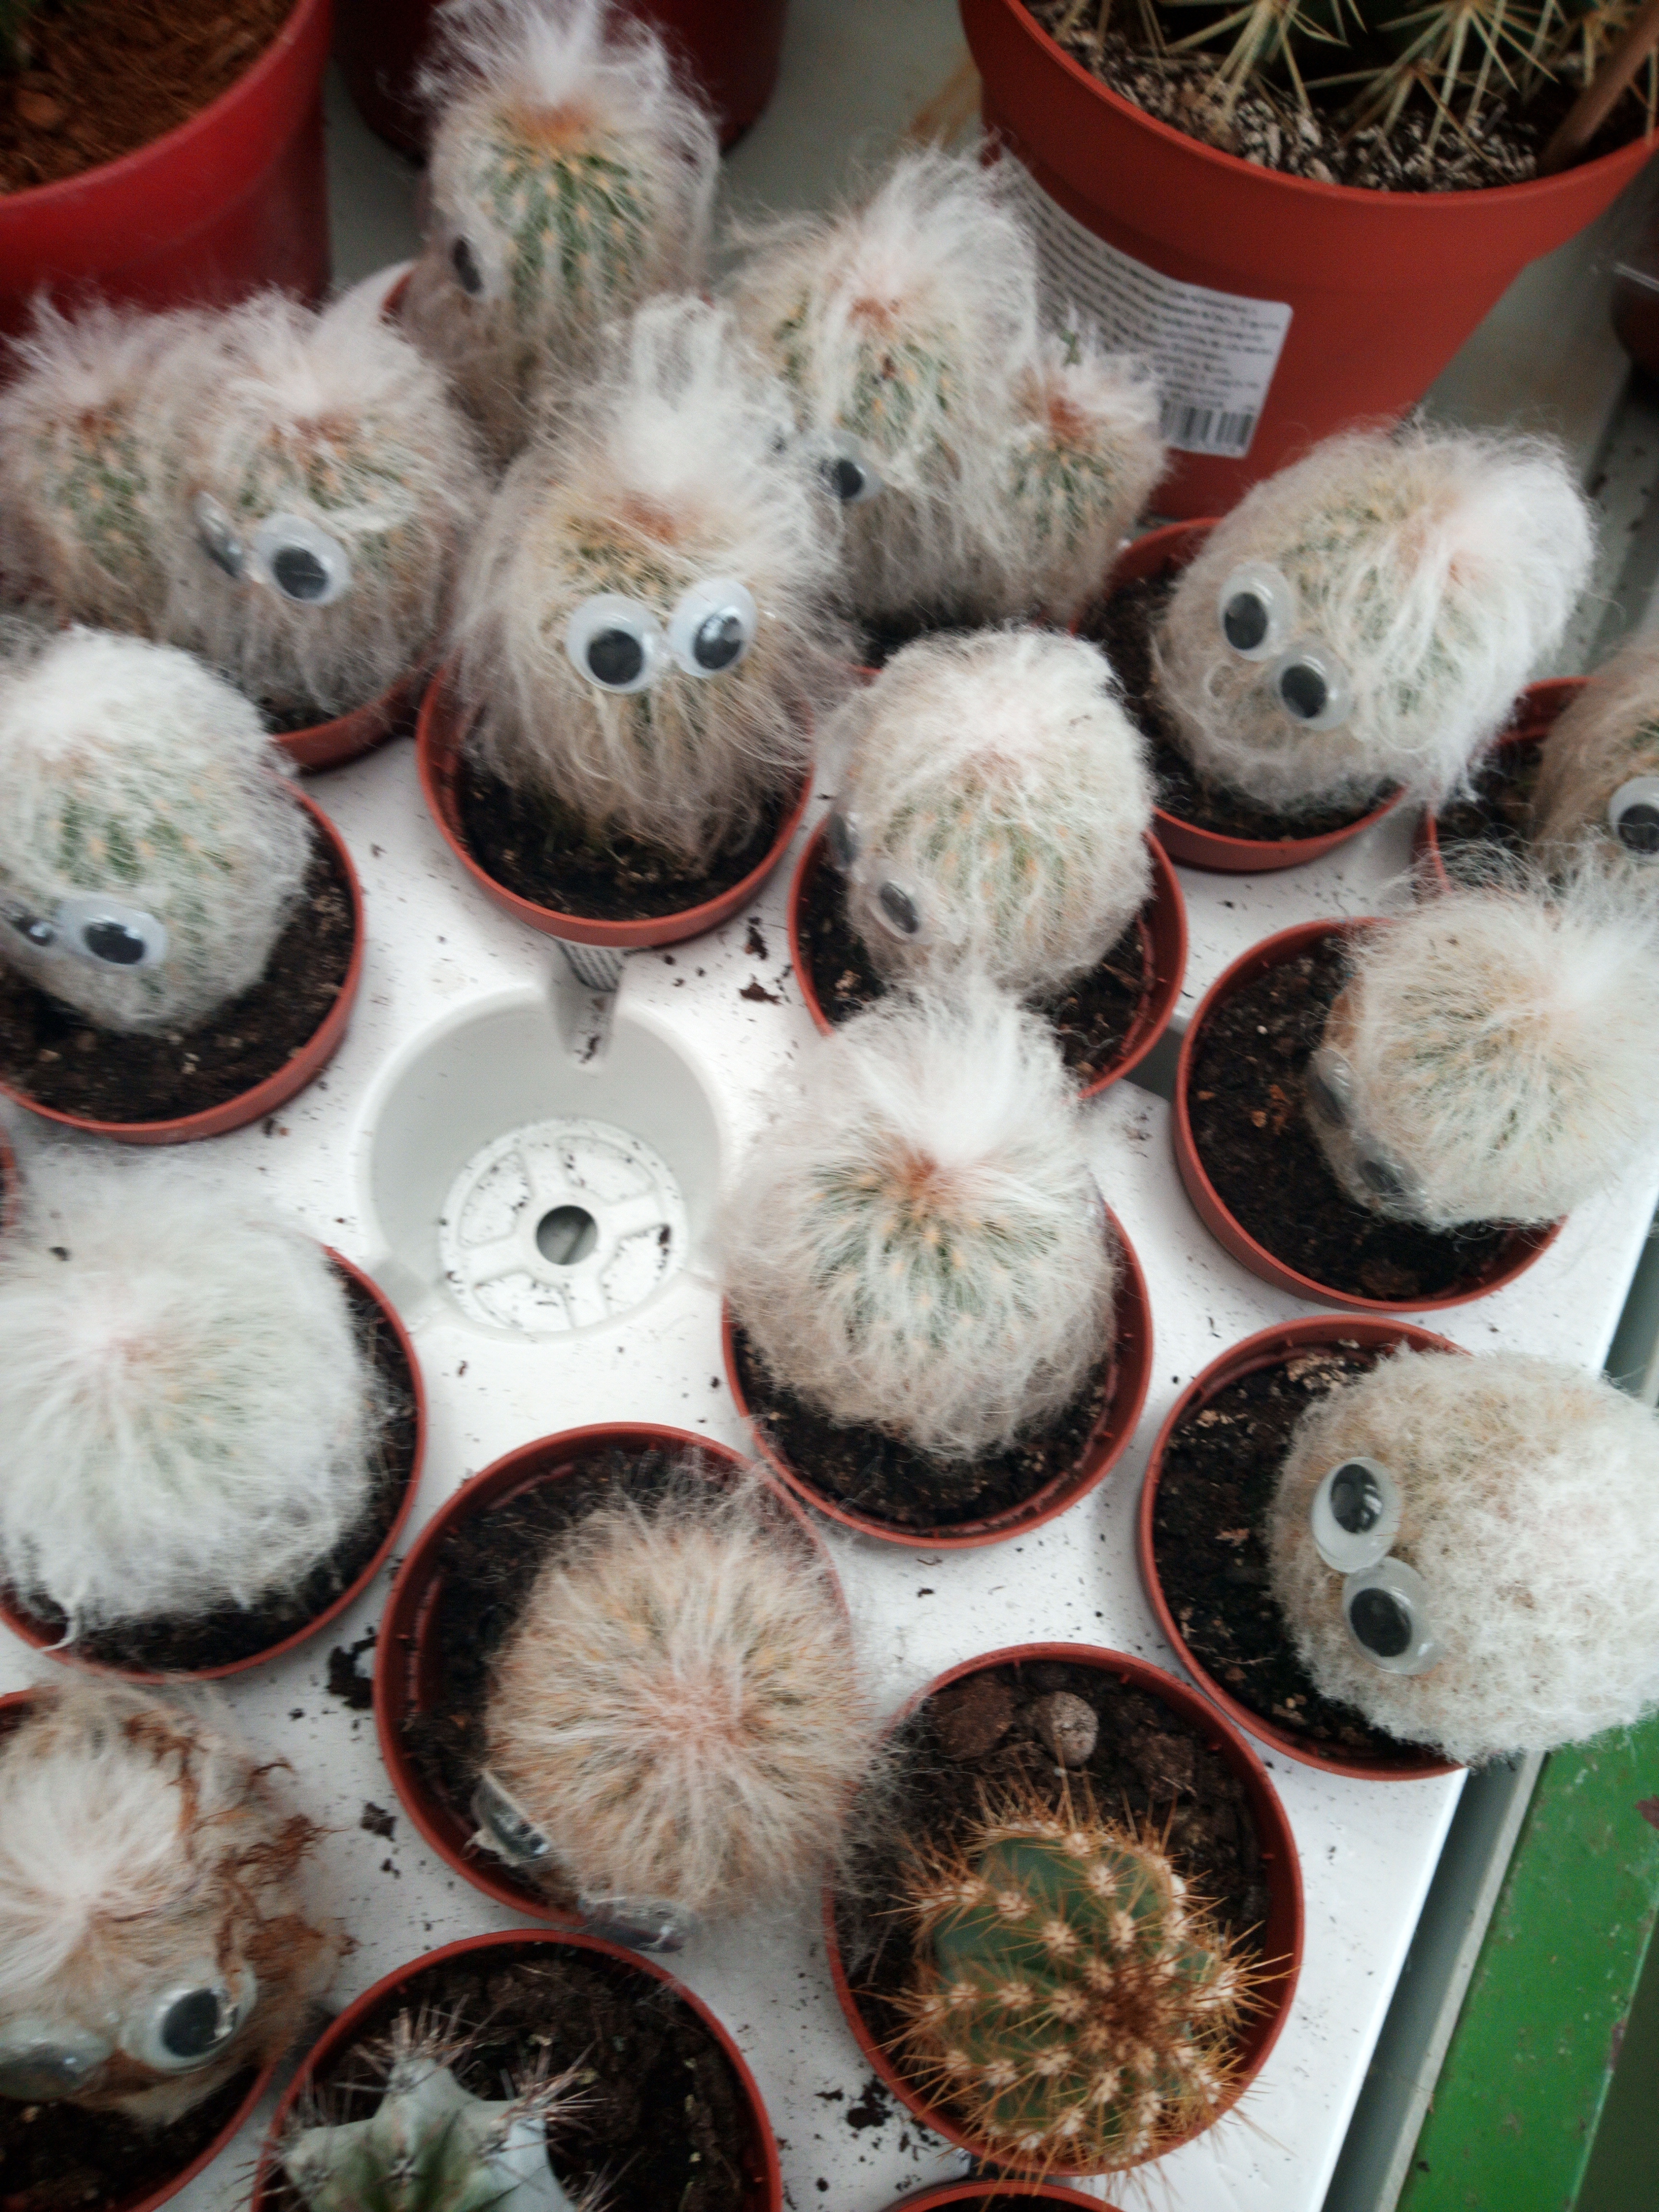
cacti, flowers, earth, pots, flower, comfort food, food, cuisine, dish, recipe, plant, dessert, appetizer